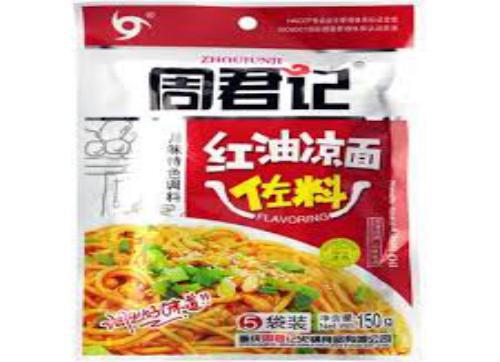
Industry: Food